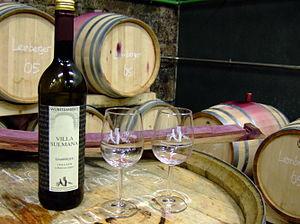
La cuisine allemande est une cuisine riche en diversité. Au-delà des stéréotypes concernant la consommation de bière, porc, choux et pommes de terre, elle développe une cuisine aux ingrédients multiples, mariant le sucré et le salé. Elle possède en outre un volet gastronomique et des chefs de renom.